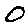
Label: 0